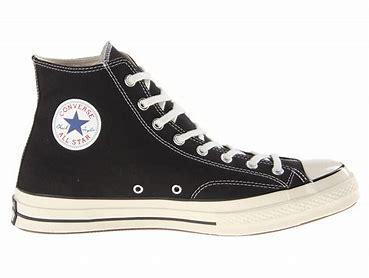
Brand: Converse
Model: Chuck Taylor All Star